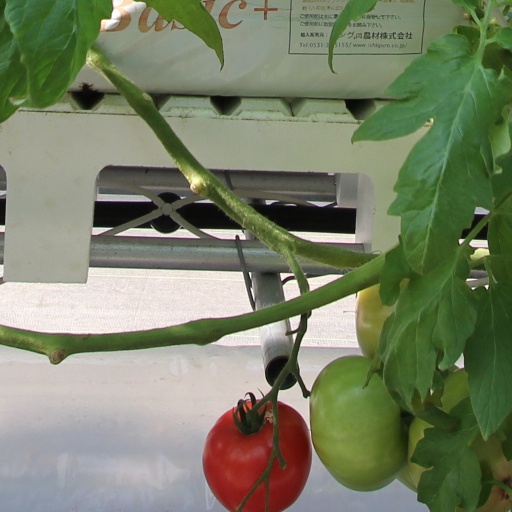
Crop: tomato